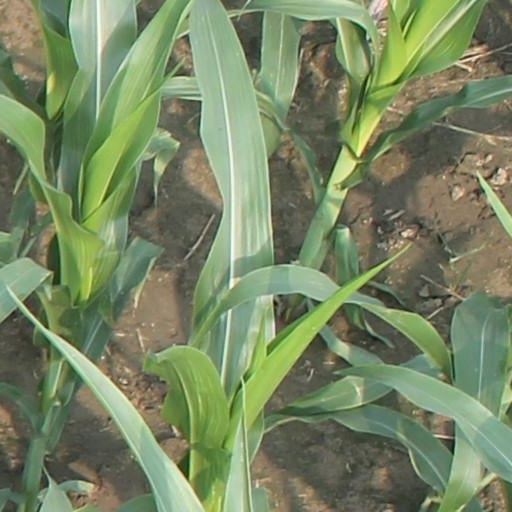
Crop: maize; corn